Turkmenistan–Uzbekistan border

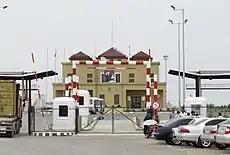
Turkmenistan-Uzbekistan border crossing in Farap (Turkmen side).

The Turkmenistan–Uzbekistan border is the border between the countries of Turkmenistan and the Republic of Uzbekistan. At 1,793 km (1,114 mi), it is Turkmenistan's longest border and Uzbekistan's second longest (behind Uzbekistan's border with Kazakhstan). The border runs from the tripoint with Kazakhstan to the tripoint with Afghanistan.